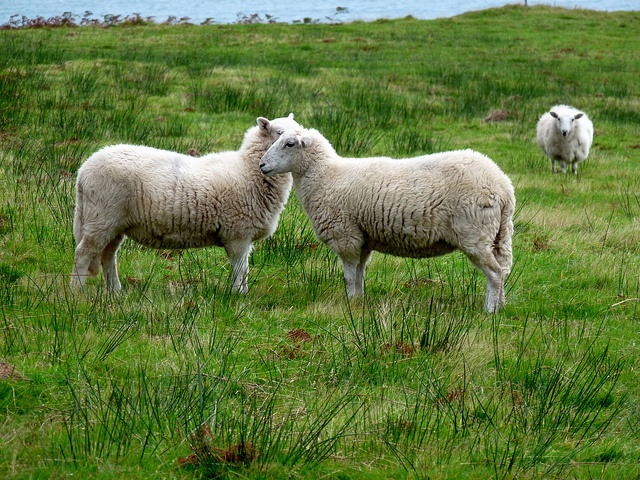
a couple of sheep stand on a grassy hill
Three sheep standing in a grassy field with the sea in the background.
One sheep appearing to whisper in another sheep's ear.
A bunch of sheep that are standing in the grass
a couple of sheep that are in a grass field